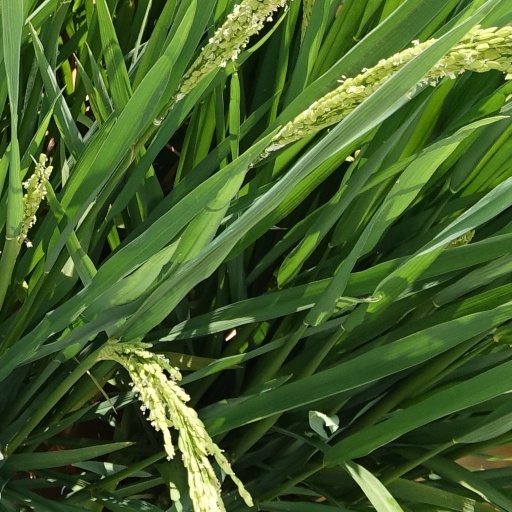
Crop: rice